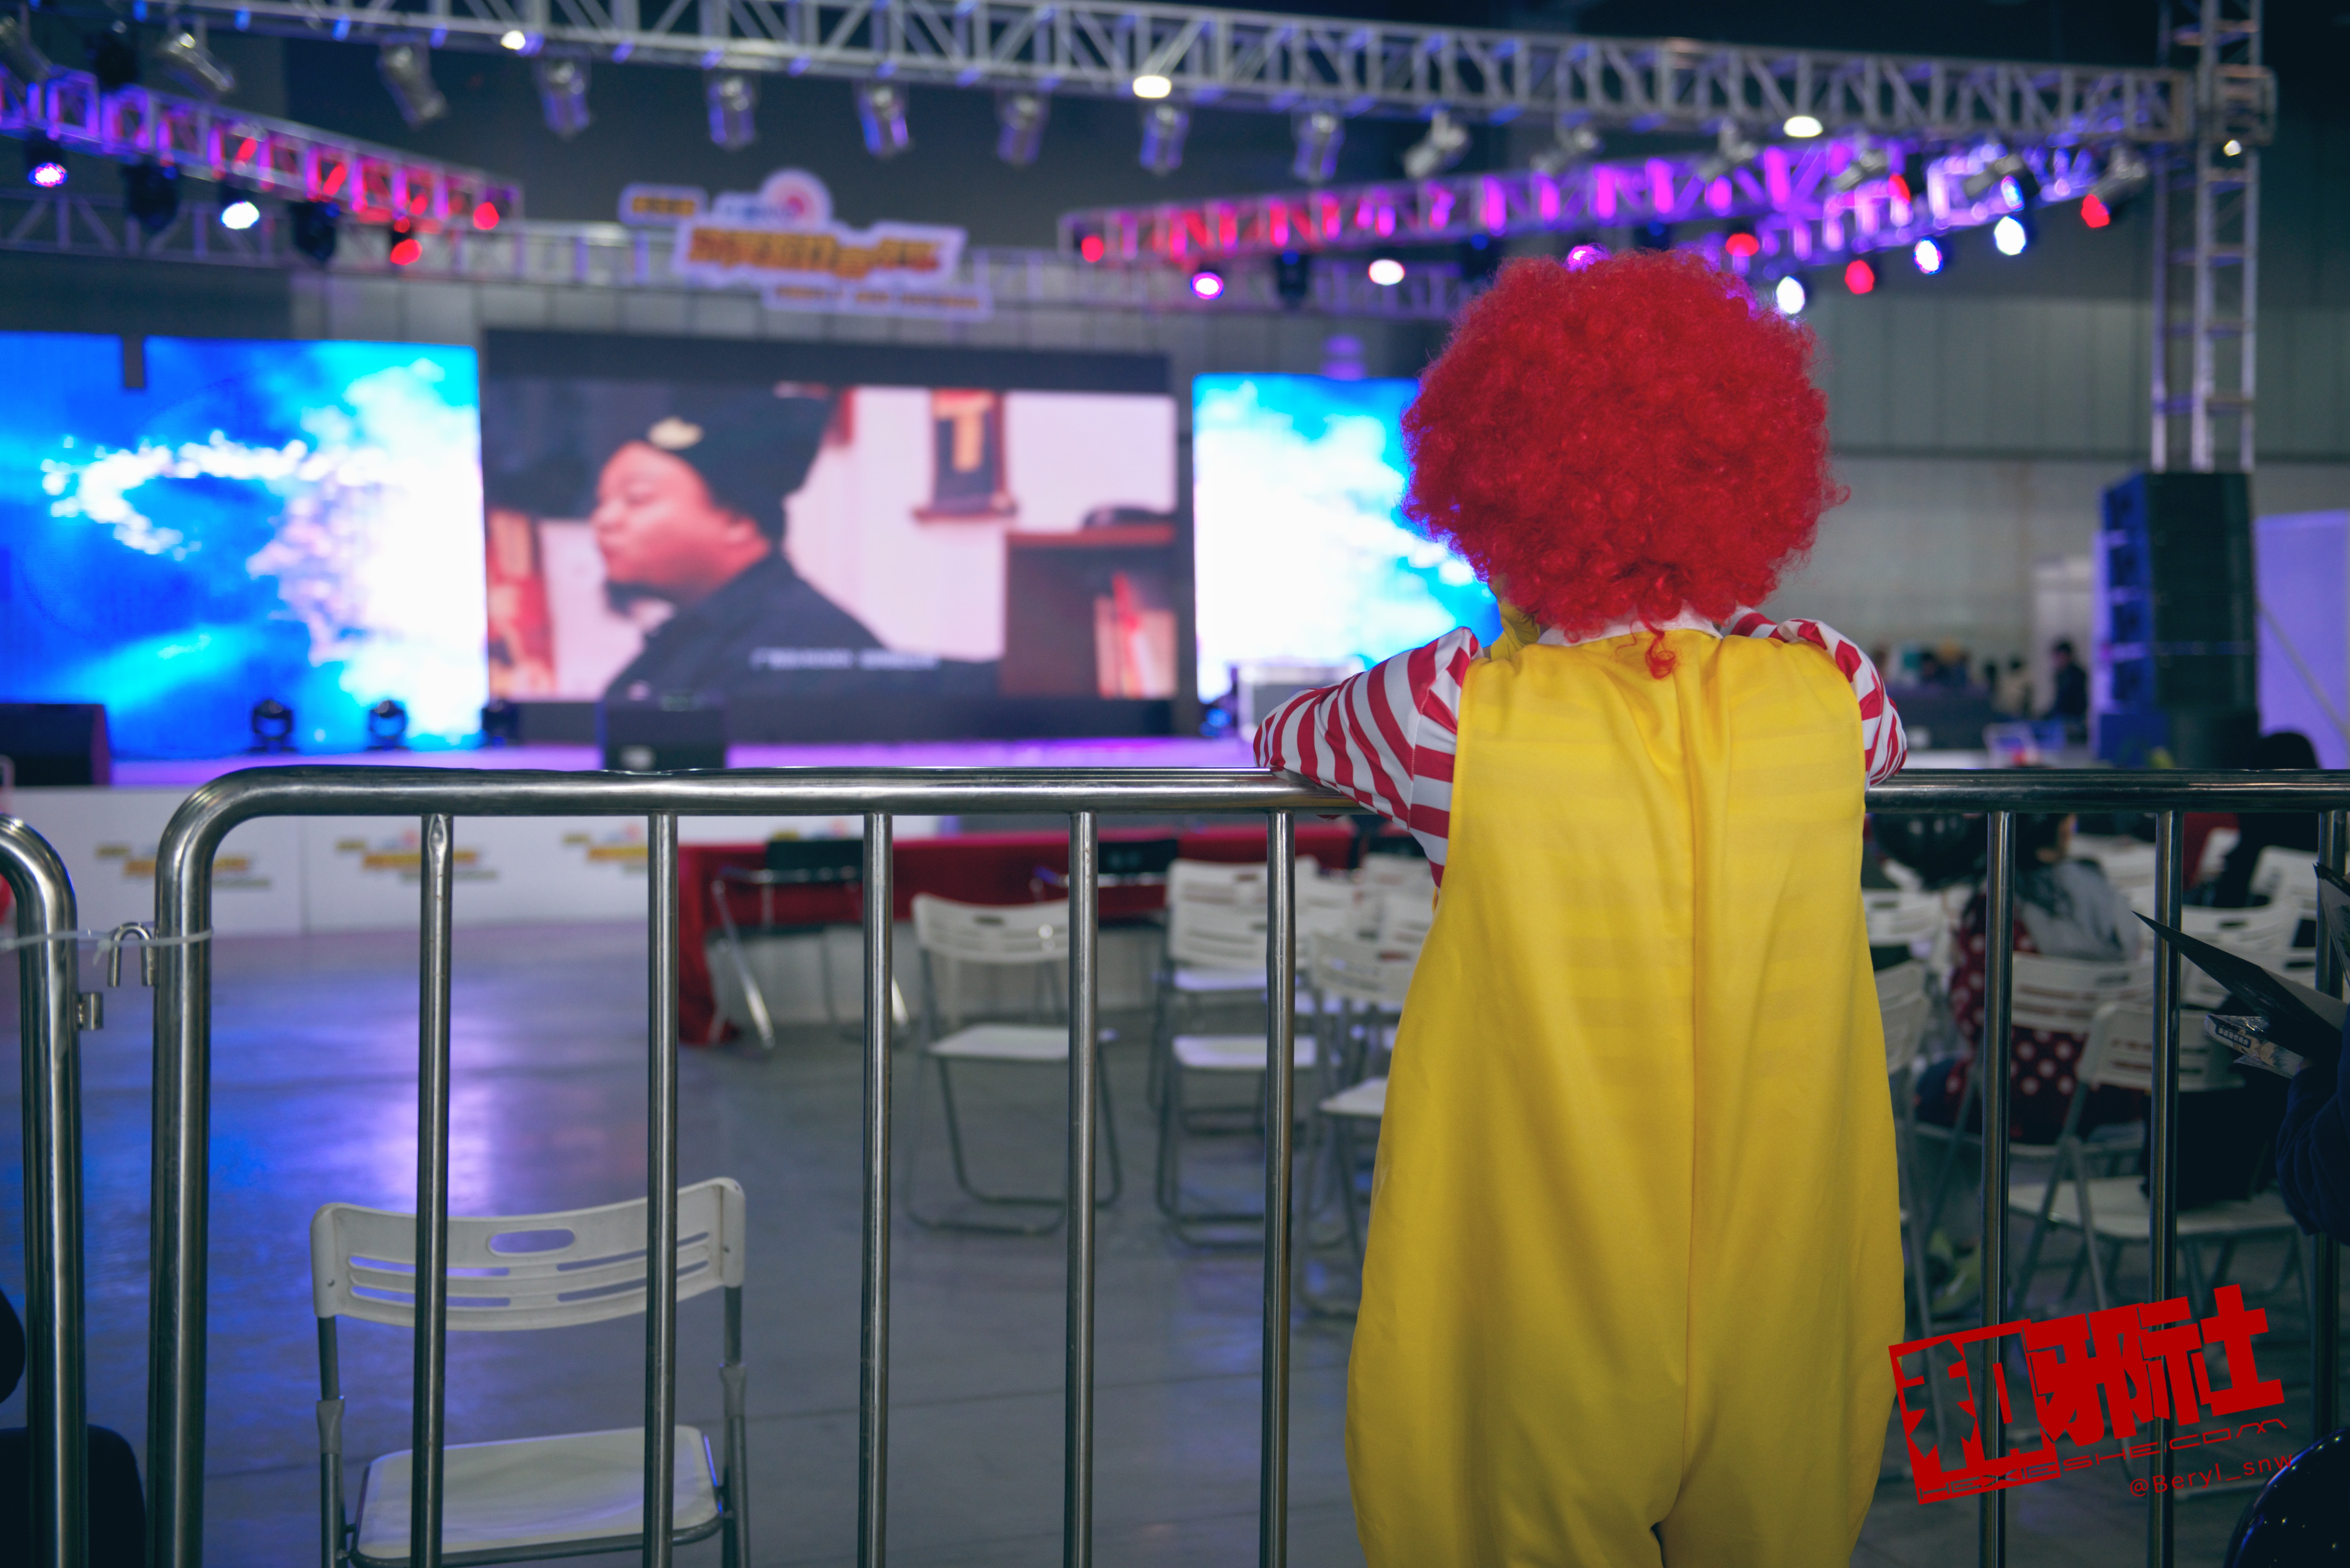
girl, play, cute, portrait, color, nikon, cosplay, girls, stage, japanese, f28, 2470, costume, d800e, anime, comic, comiccon, display device, musical theatre